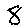
Label: 8